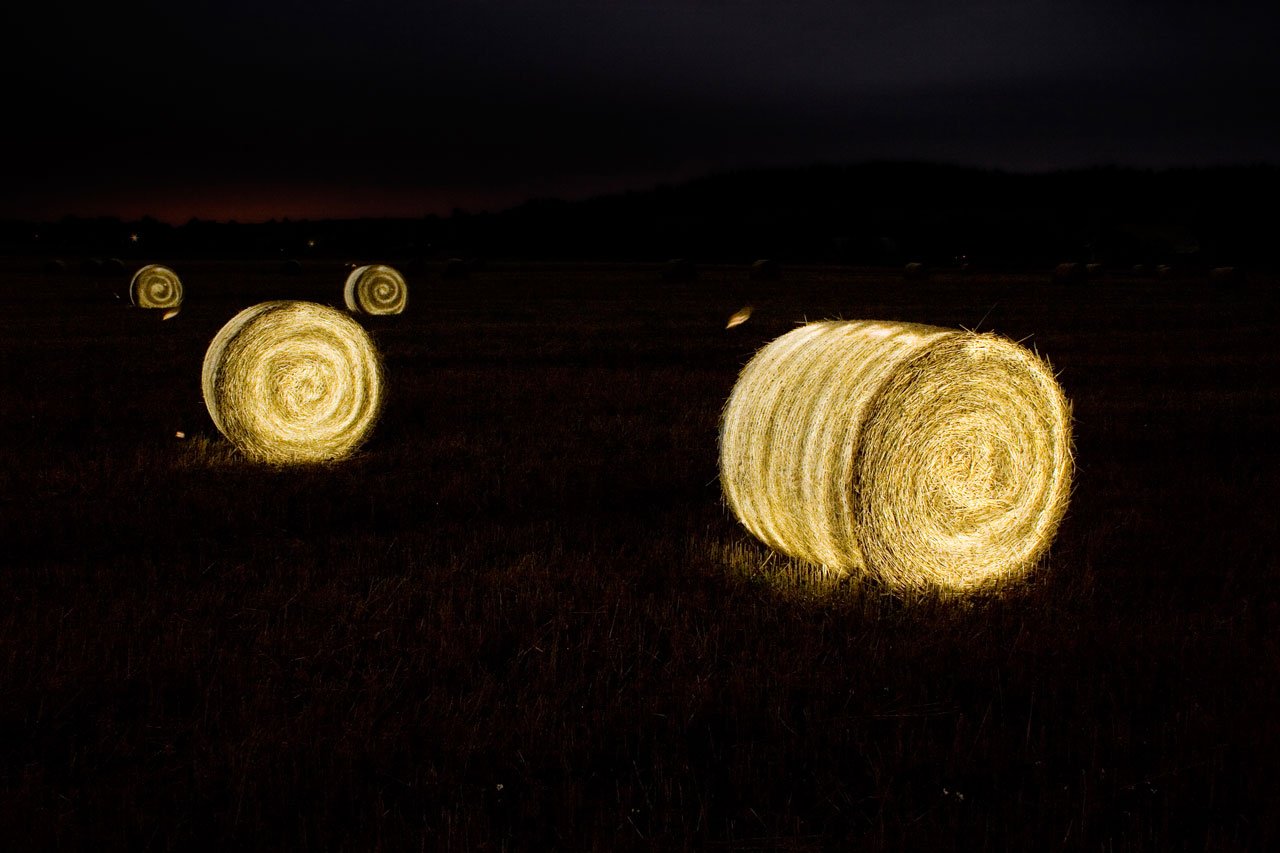
light, hay, bale, field, farm, night, round, land, rural, golden, harvest, crop, grow, metal, money, yellow, agriculture, material, circle, jewellery, gold, straw, roll, rolls, illumination, effect, macro photography, bails, fashion accessory, bail